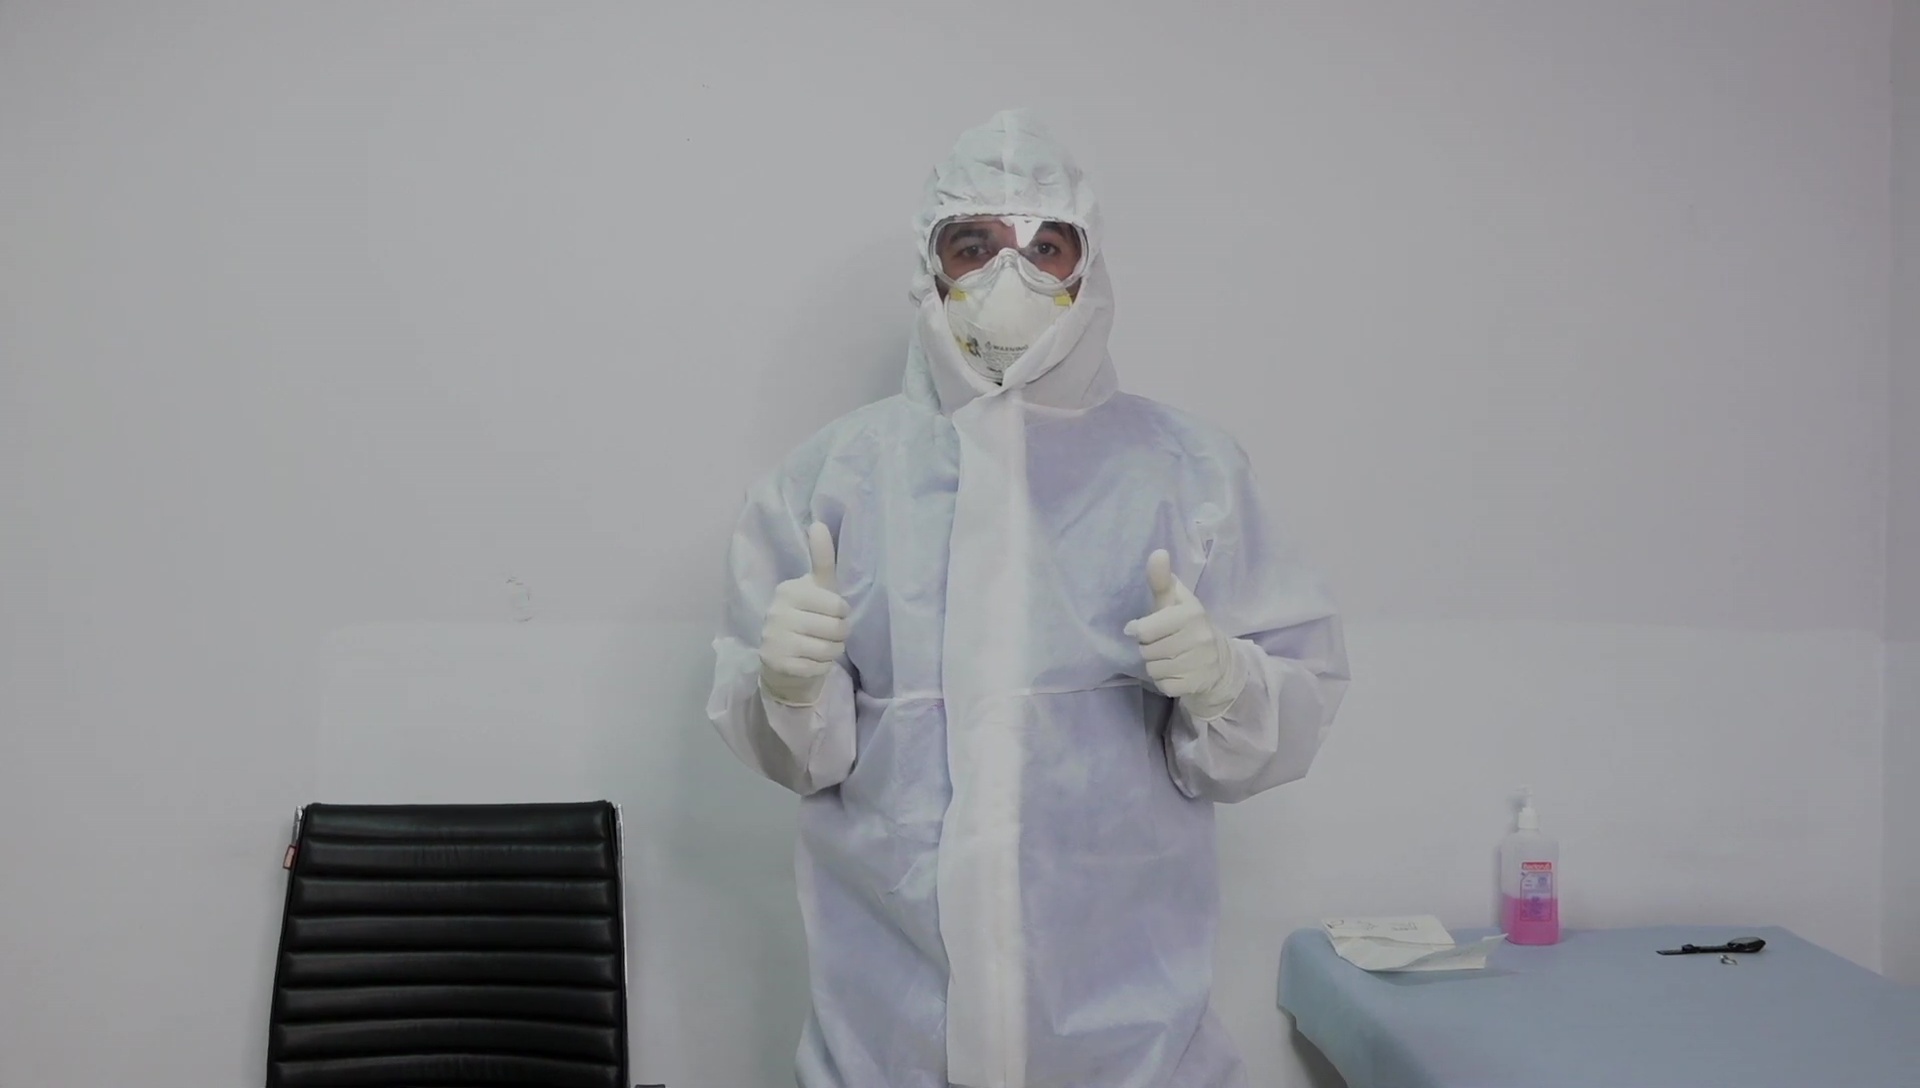
Objects detected:
Gloves
Gloves
Mask
Goggles
Coverall